1940s in music

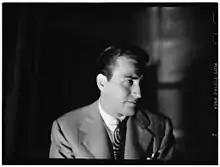
Artie Shaw, ca 1947. Photograph by William P. Gottlieb

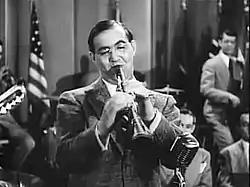
Benny Goodman performing in "Stage Door Canteen" (1943)

In the early 1940s, bebop emerged, led by Charlie Parker, Dizzy Gillespie, Thelonious Monk and others. It helped to shift jazz from danceable popular music towards a more complex "musician's music." Differing greatly from swing, early bebop divorced itself from dance music, establishing itself more as an art form but lessening its potential popular and commercial value. Since bebop was meant to be listened to, not danced to, it used faster tempos.